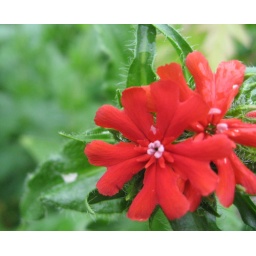
Tiny red flower in Alaska